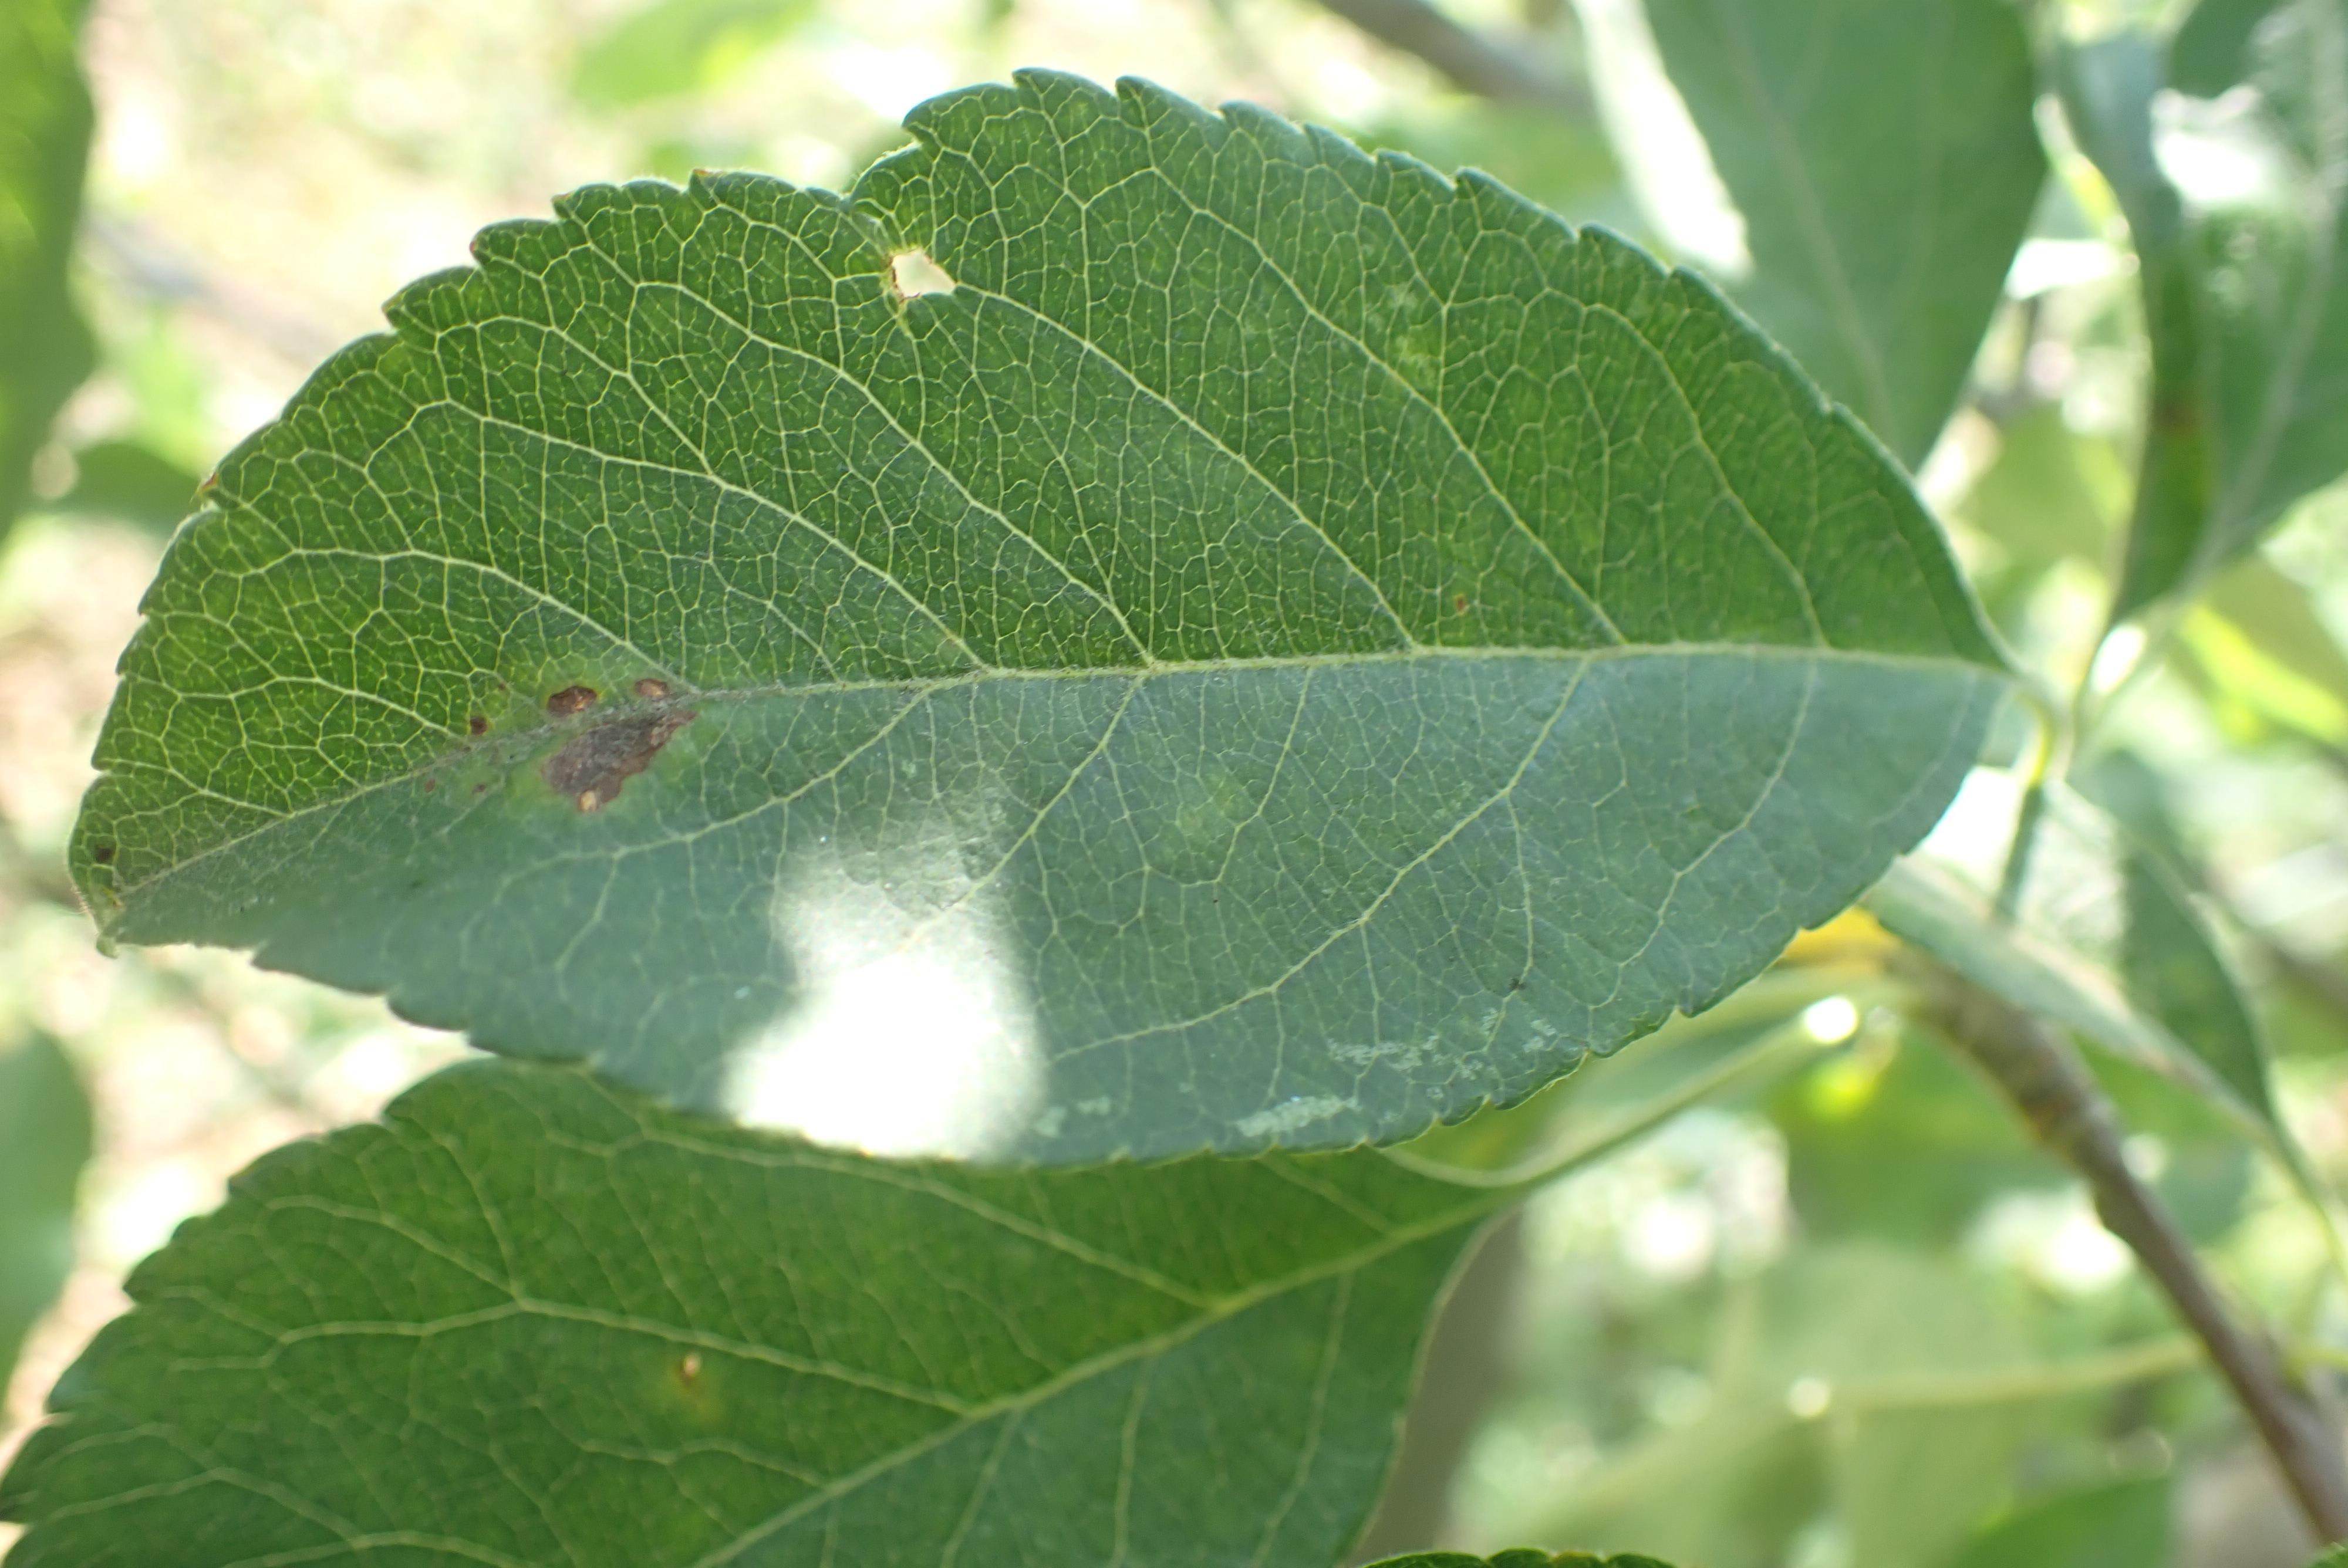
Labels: scab